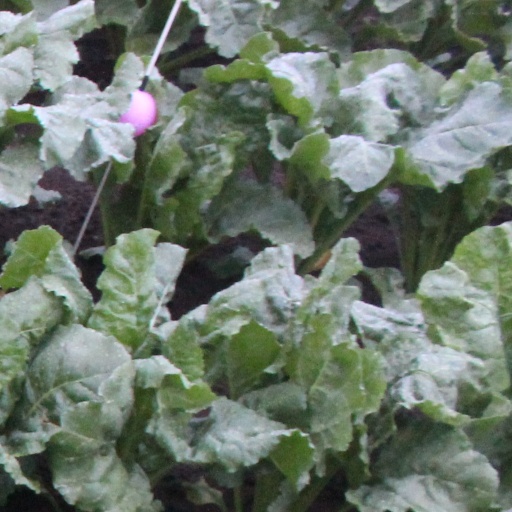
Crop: sugar beet